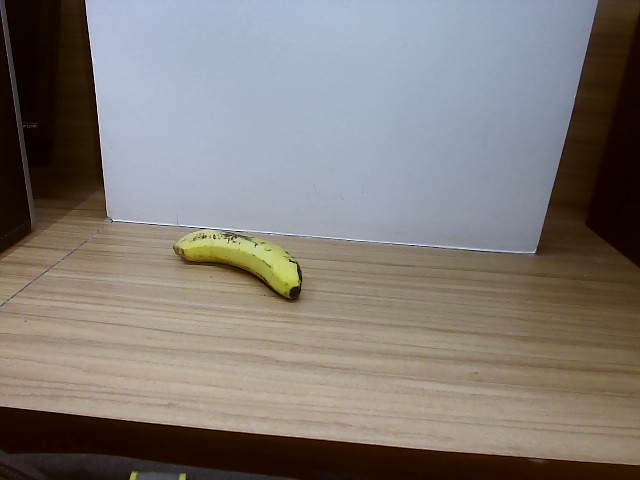
Label: Ripe_Banana